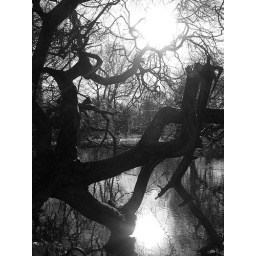
An old tree in the local lake